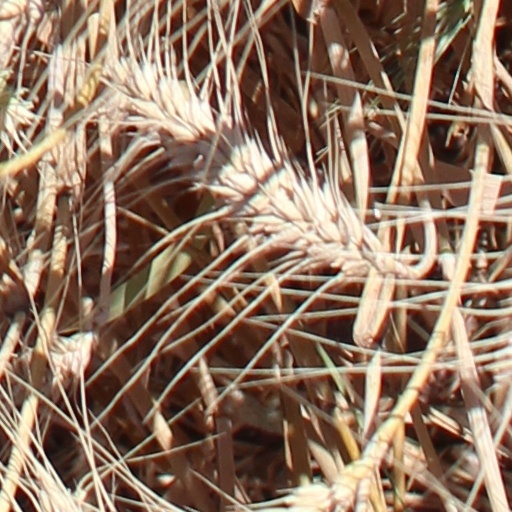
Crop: wheat